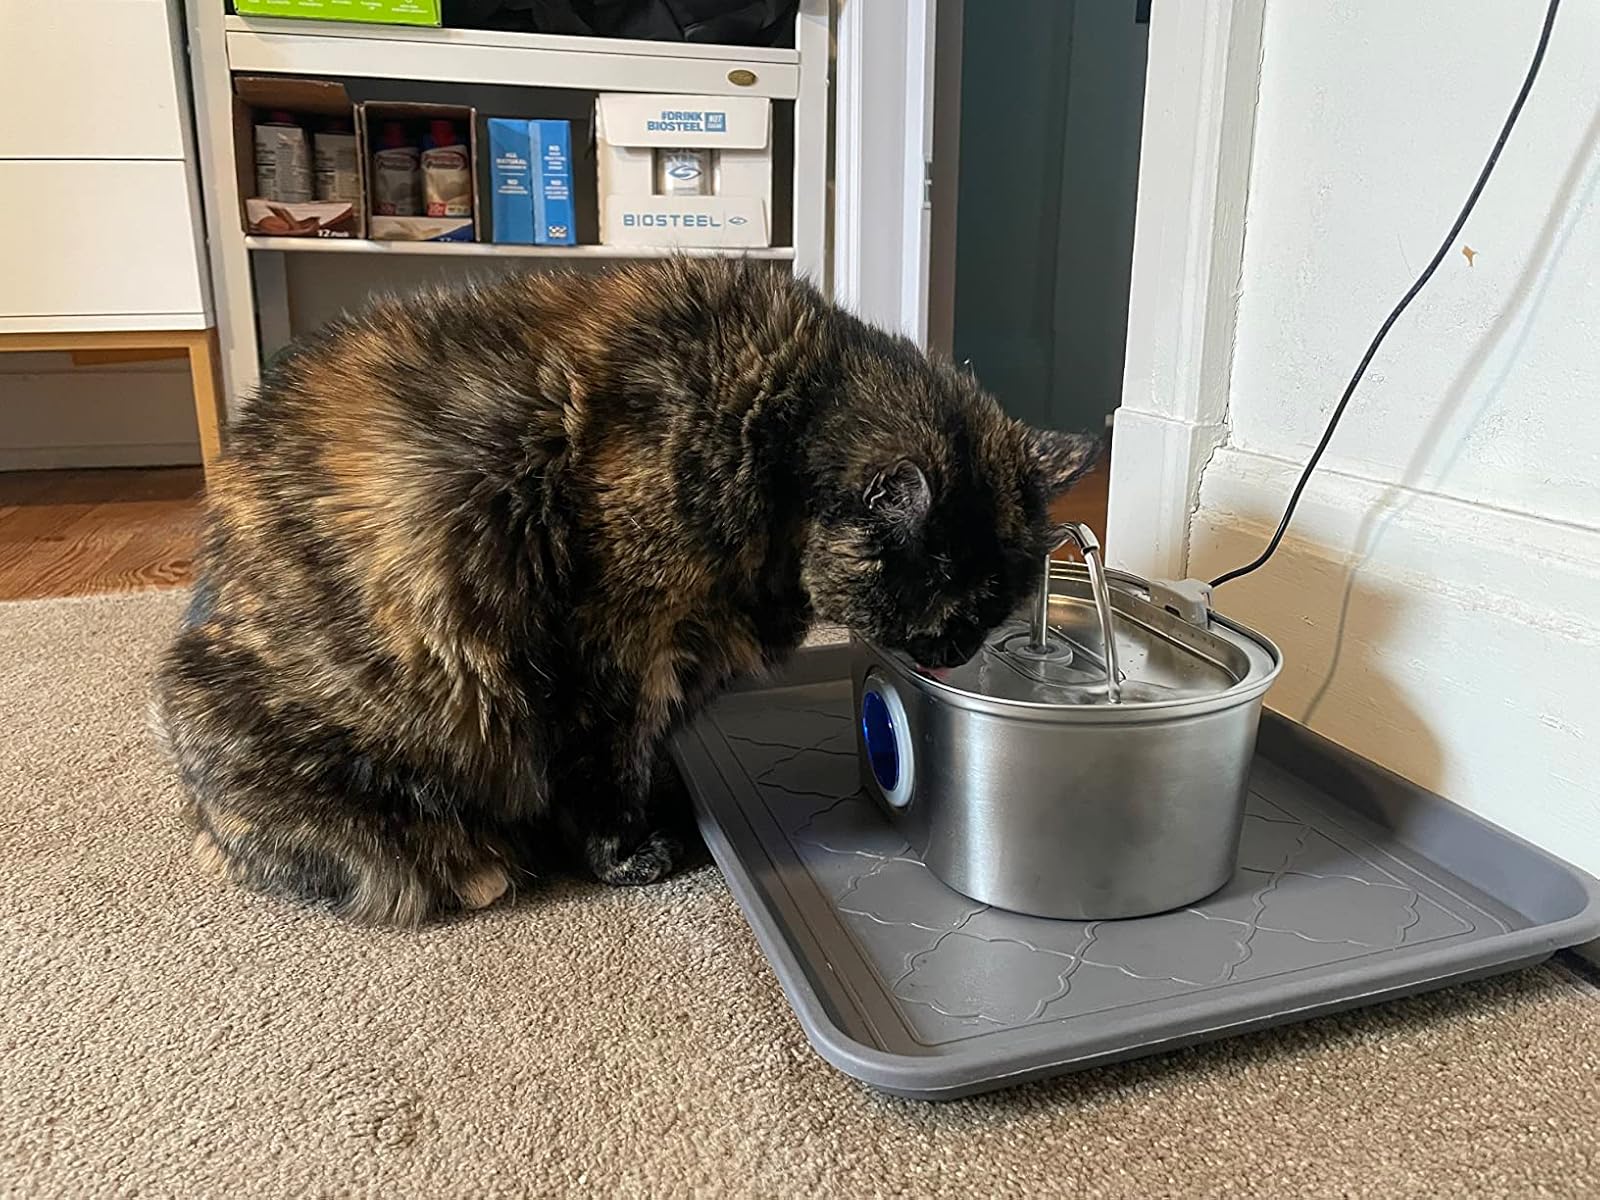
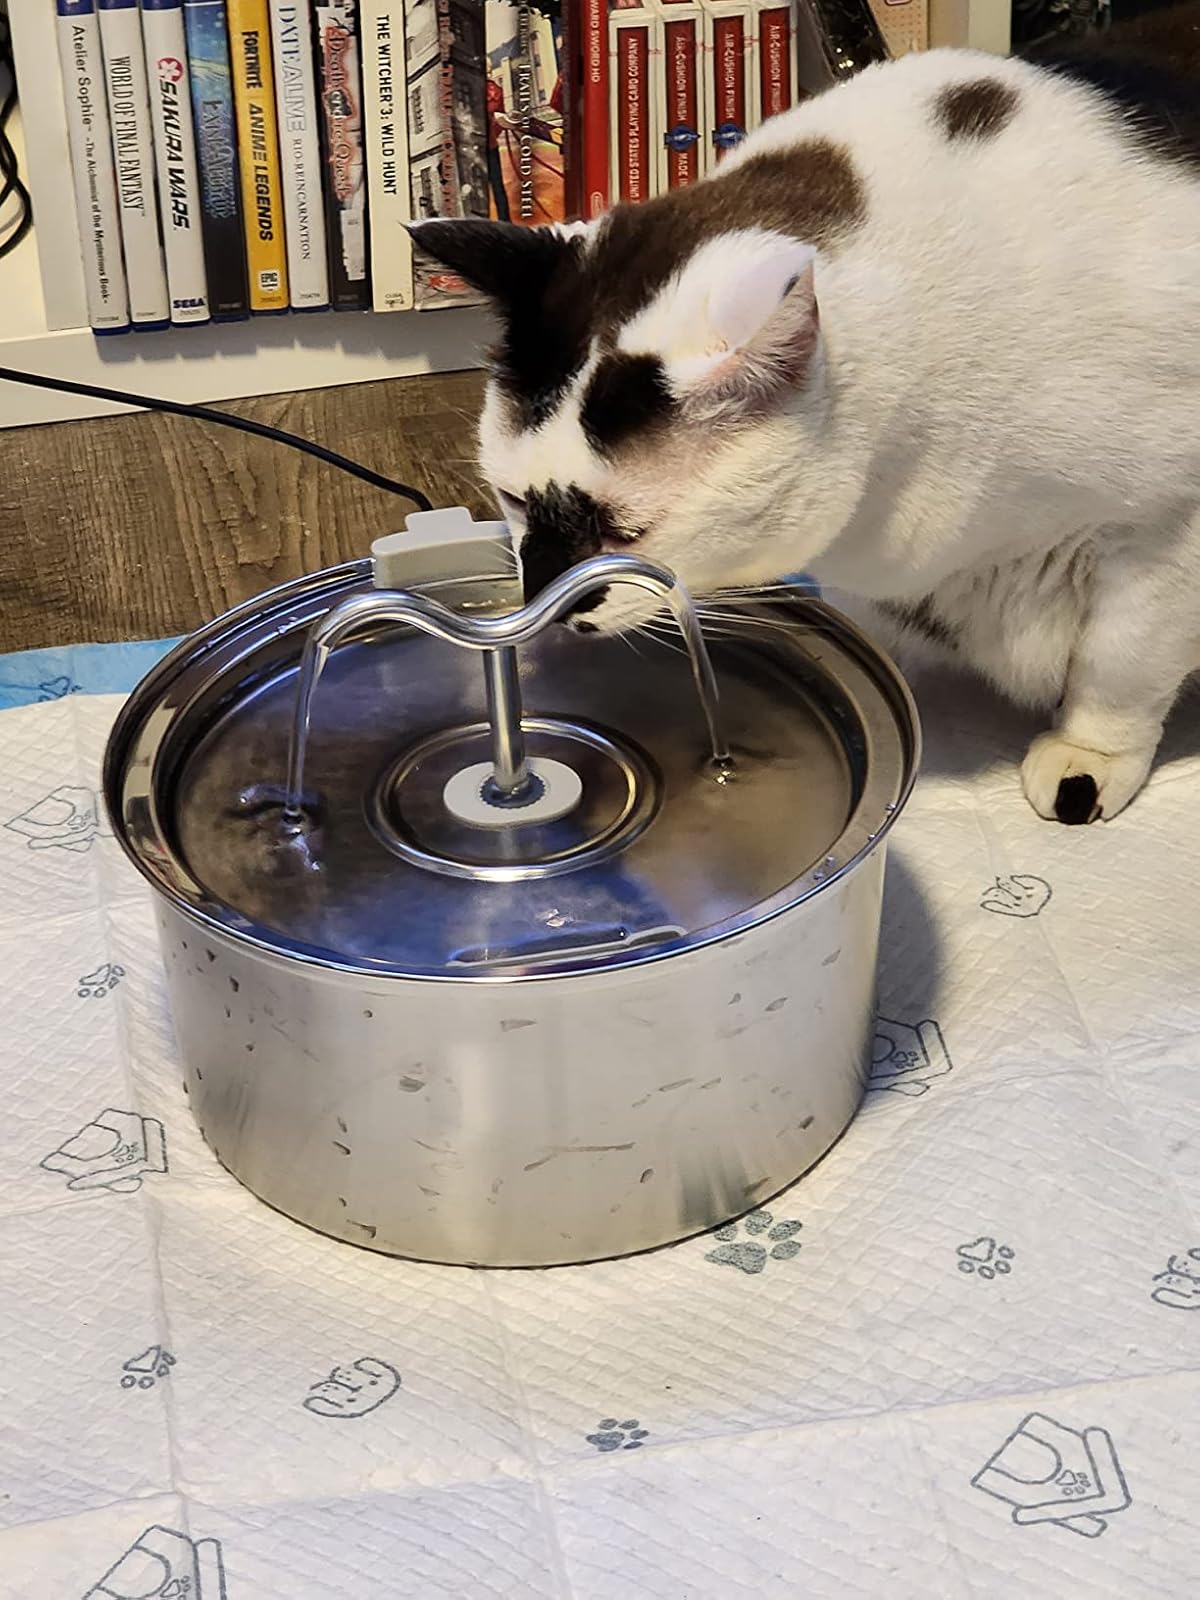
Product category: items_bowl
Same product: no